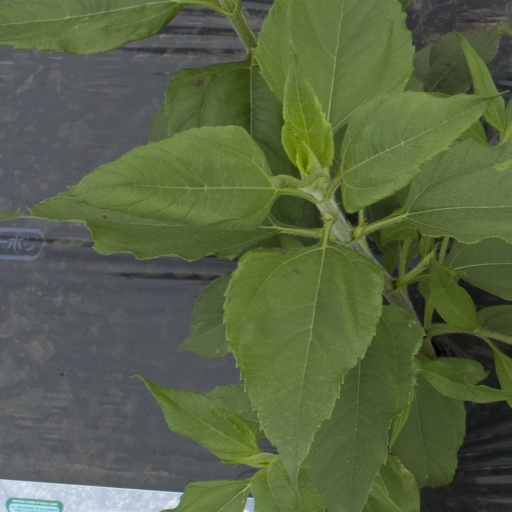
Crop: Jerusalem artichoke